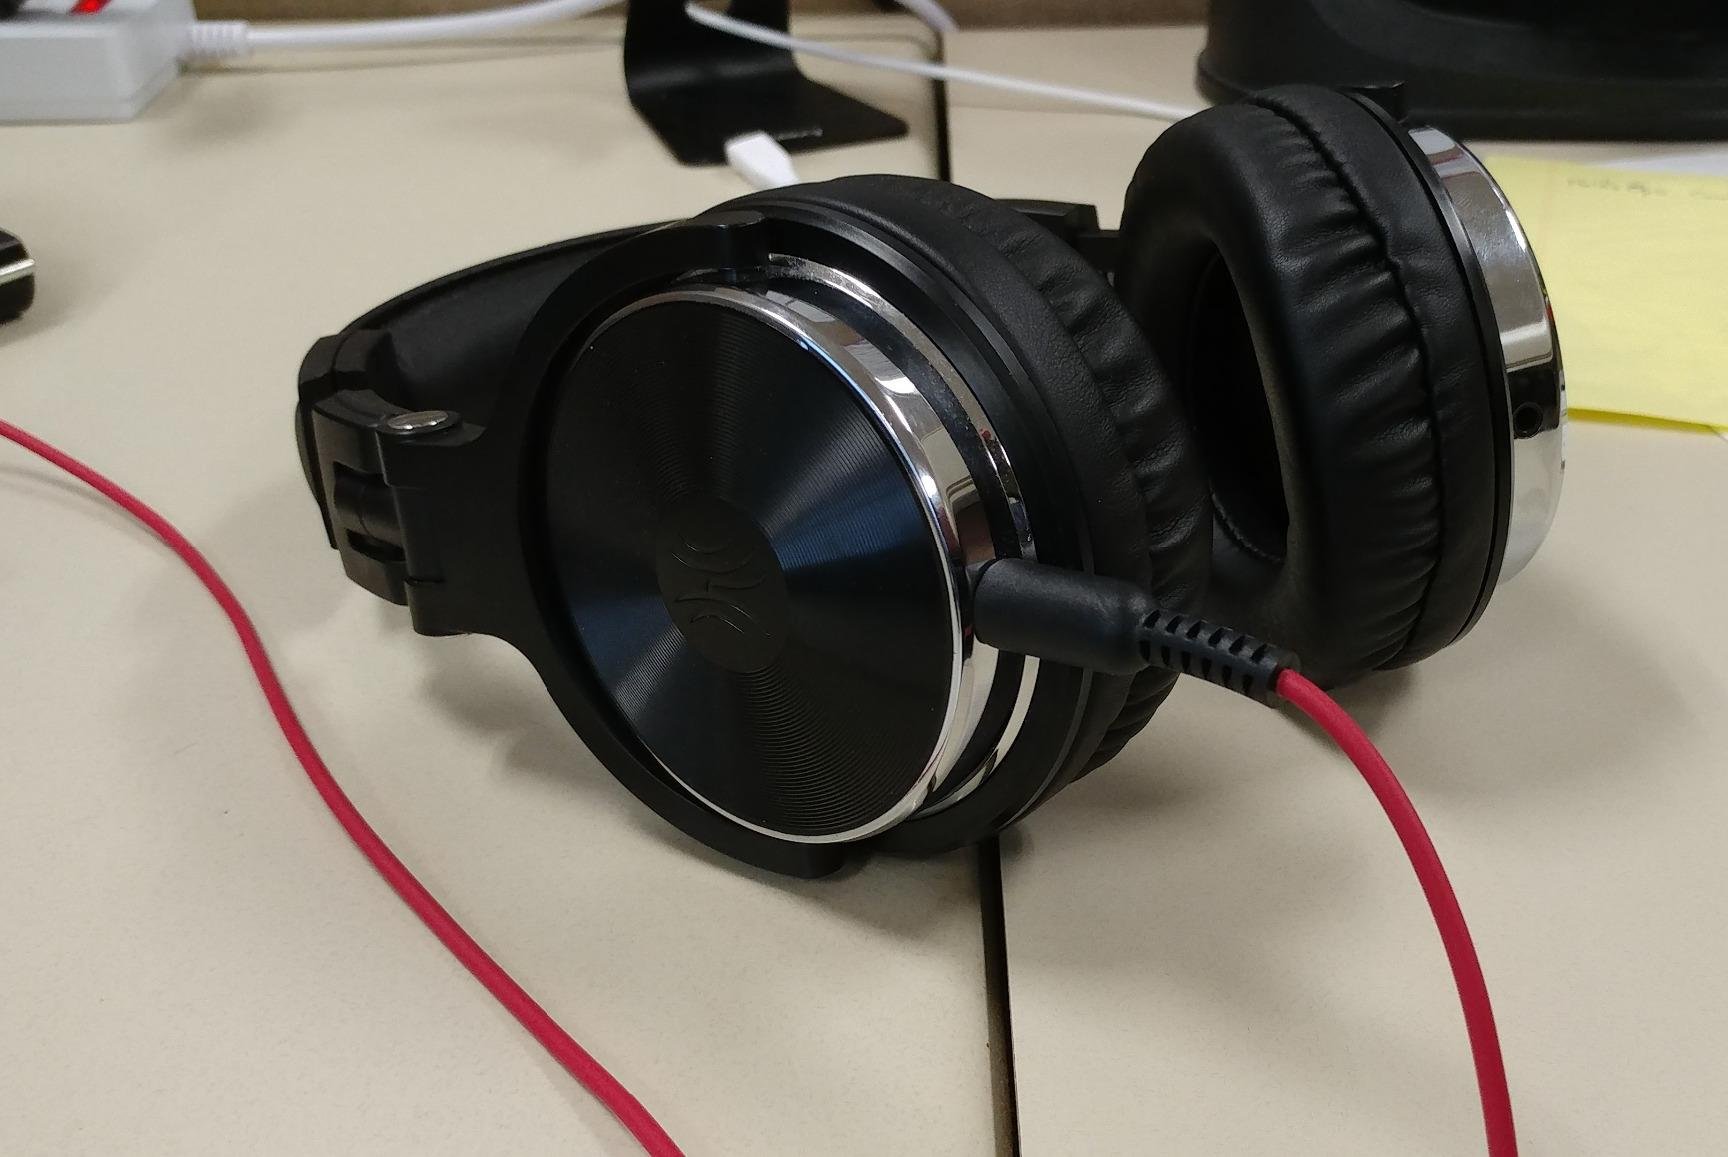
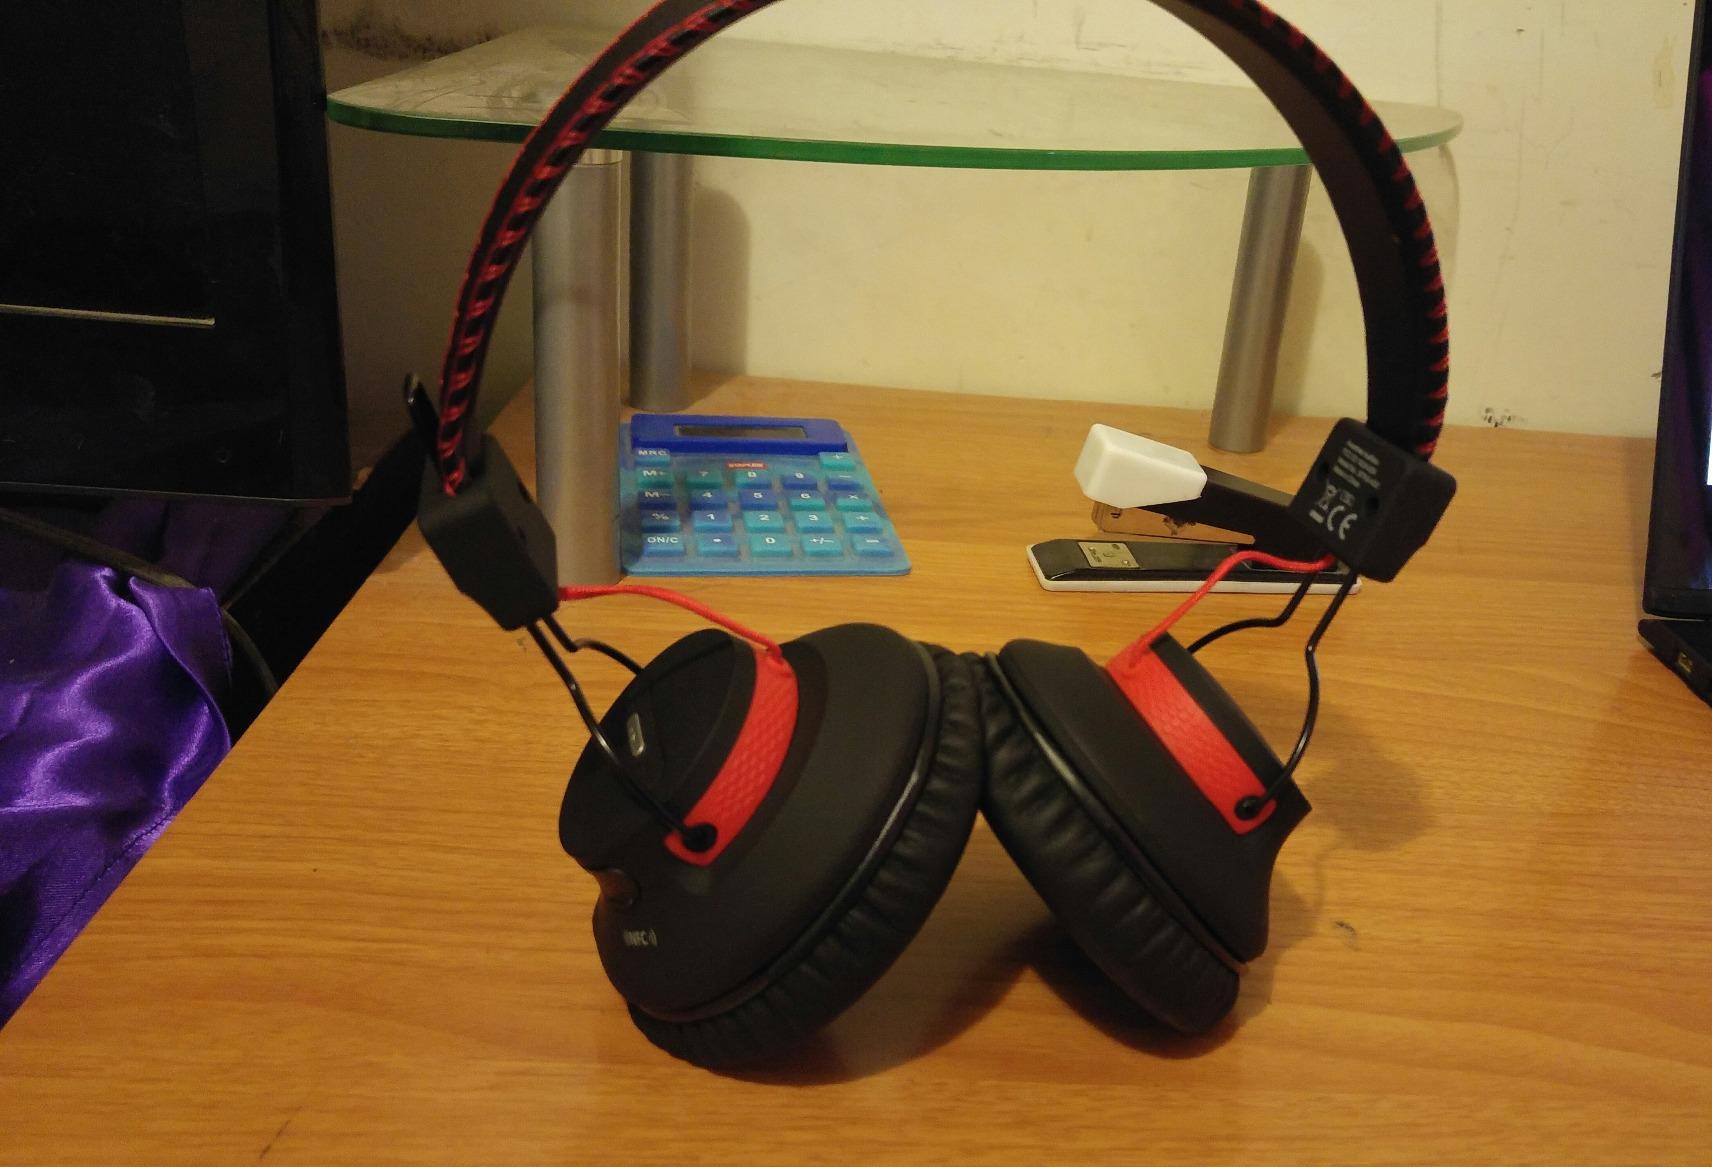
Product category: headphones
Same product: no